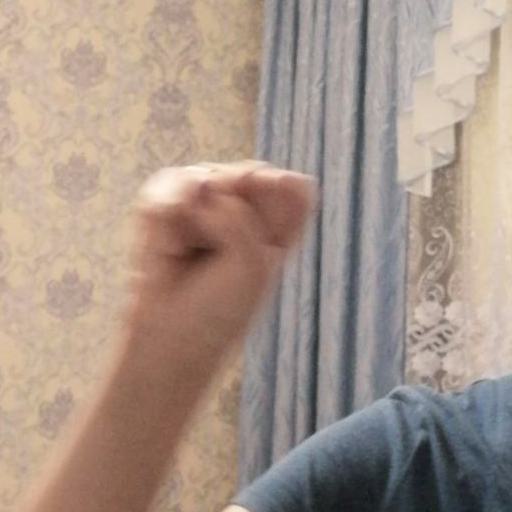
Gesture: fist